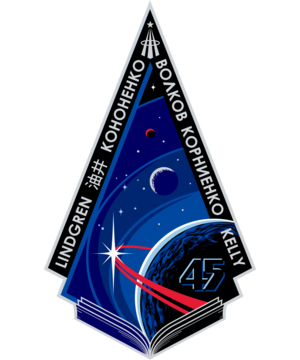
Scott Joseph Kelly est un astronaute américain né le 21 février 1964. Il est le frère jumeau de Mark E. Kelly, également astronaute. Ancien pilote de la US Navy, Scott est successivement pilote de la navette spatiale américaine, commandant de bord puis, à deux reprises, membre d'équipages permanents de la Station spatiale internationale. Avec le russe Mikhaïl Kornienko, il détient le record du plus long séjour jamais réalisé à bord de l'ISS, dans le cadre de la One year Mission.
L'Expédition 45 est la 45ᵉ mission de longue-durée à bord de la Station spatiale internationale (ISS).
L'Expédition 46 est la 46ᵉ mission de longue-durée à bord de la Station spatiale internationale (ISS).